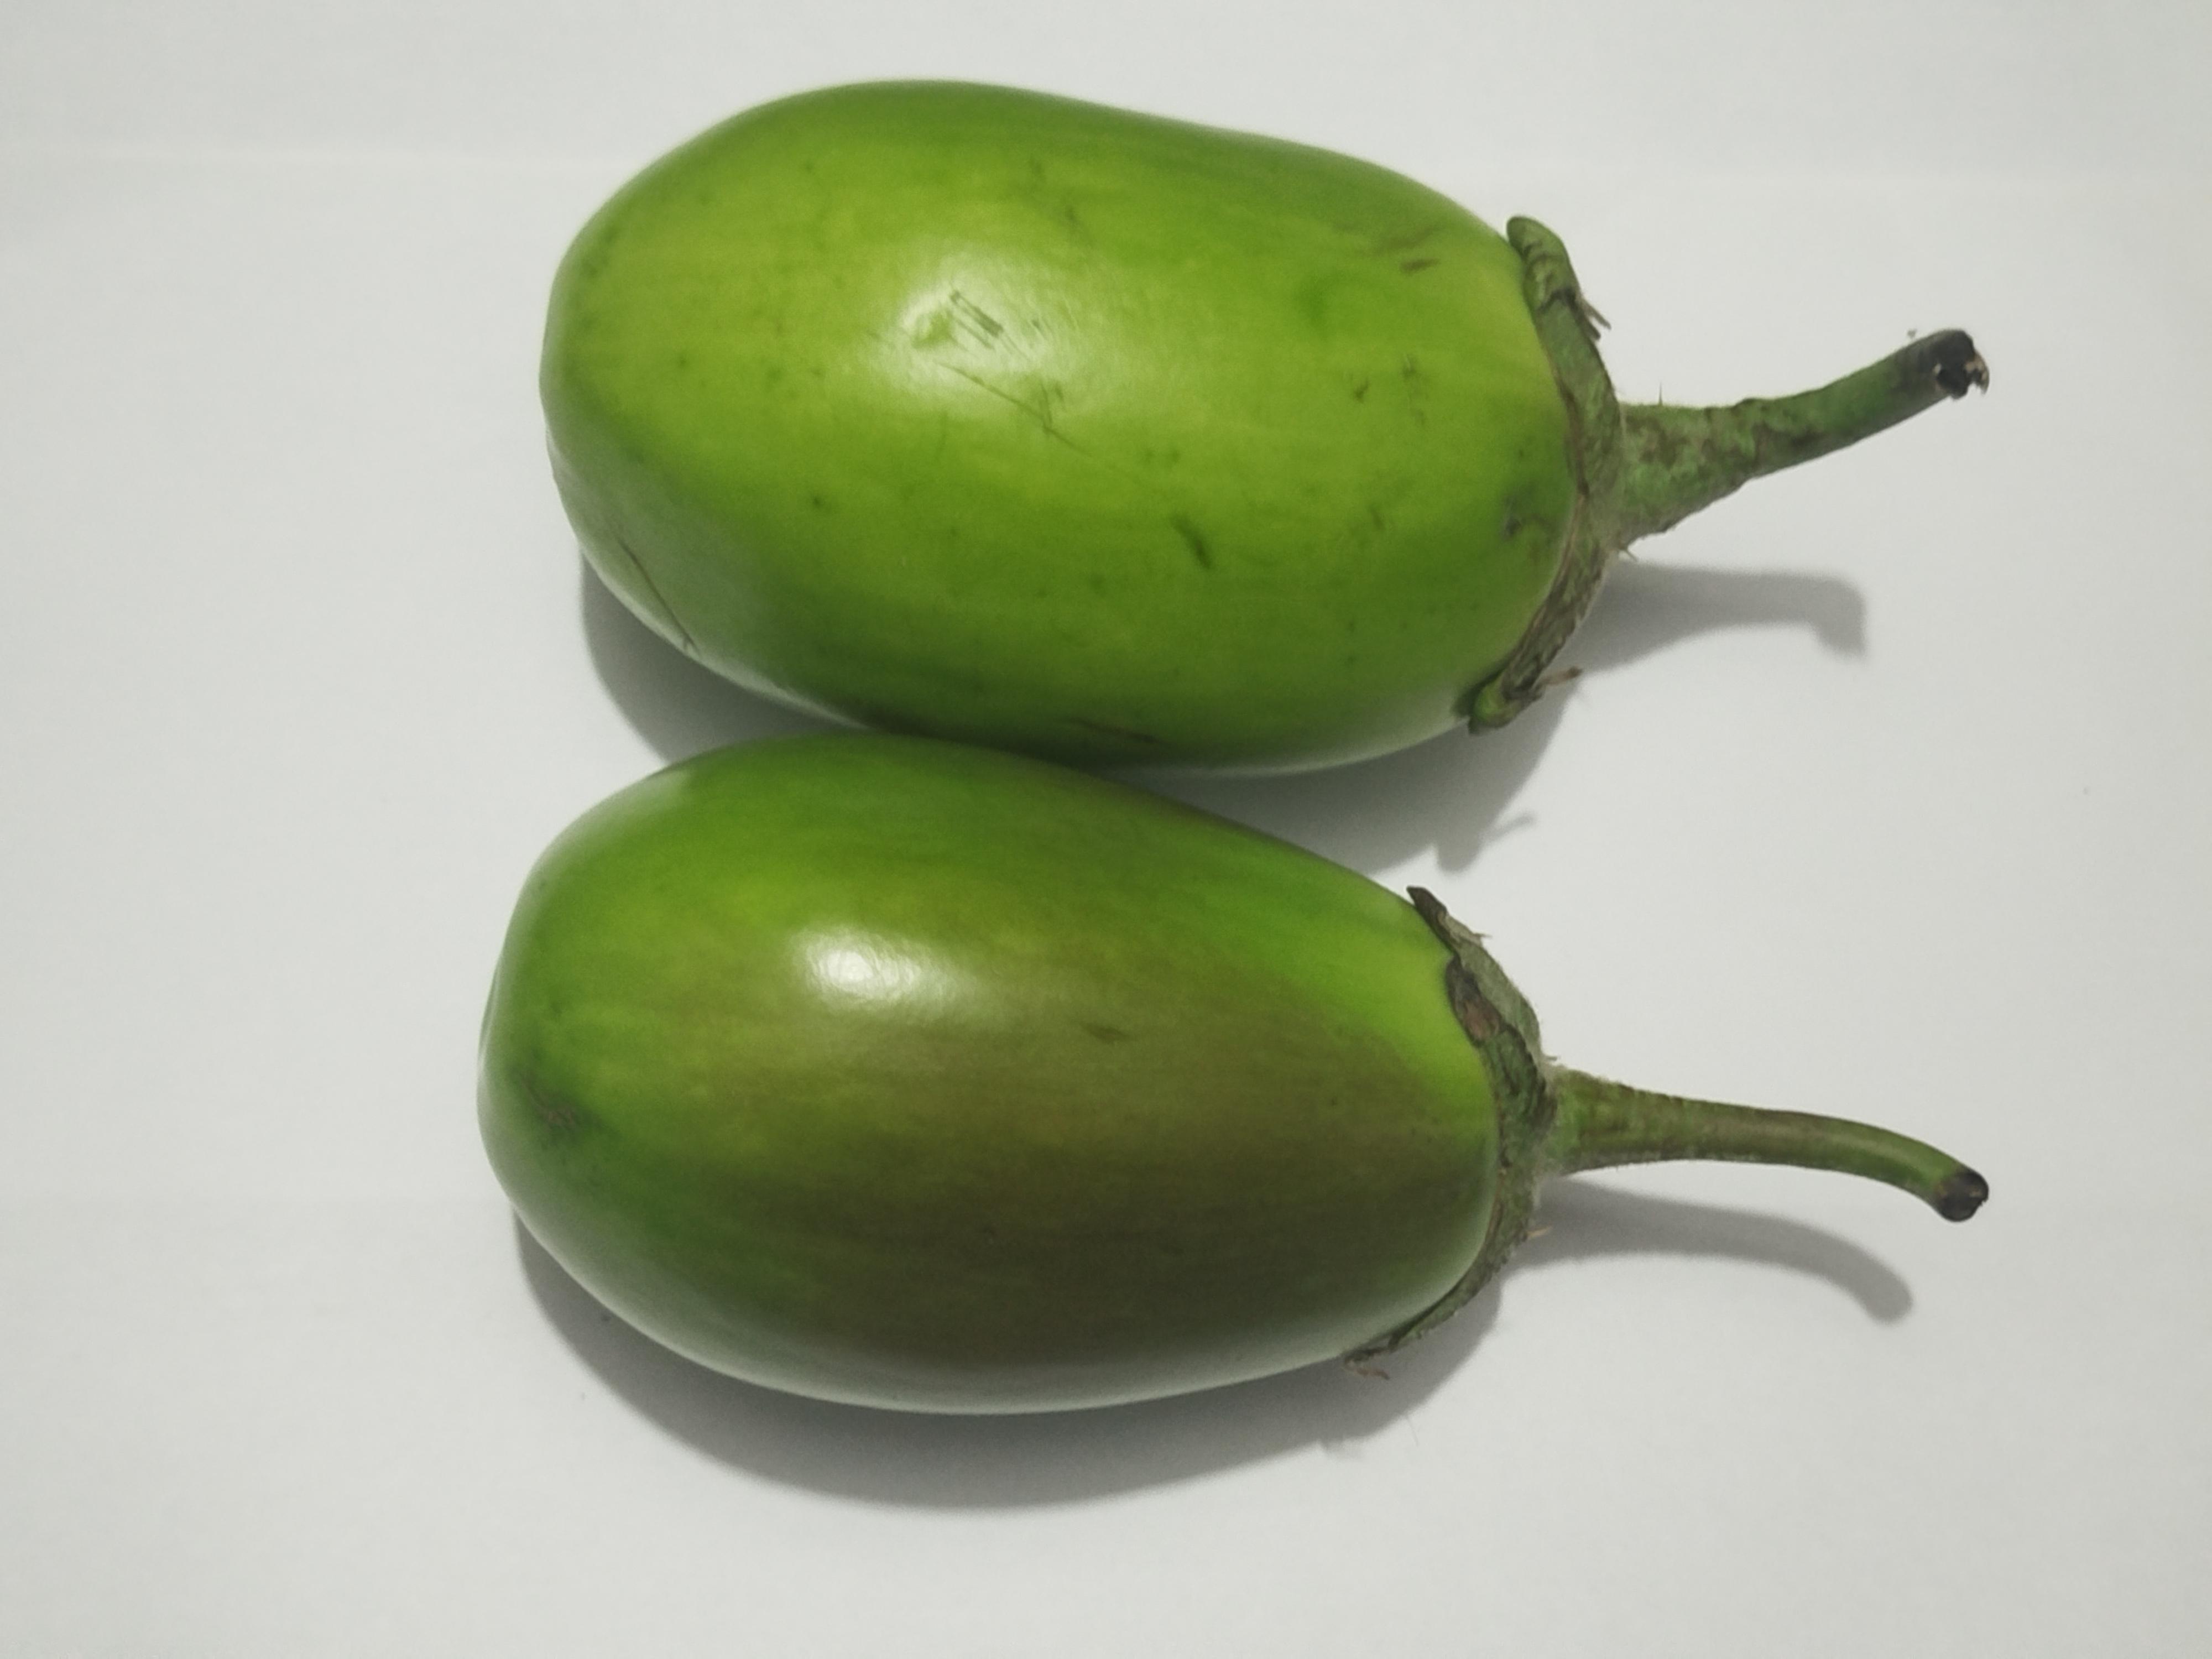
Label: Brinjal